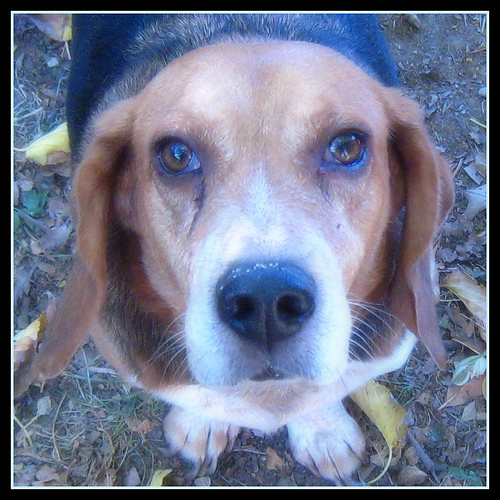
Animal: dog
Breed: beagle